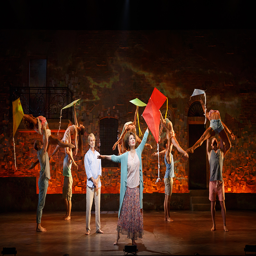
dancer and theatre actor with the cast in vignette